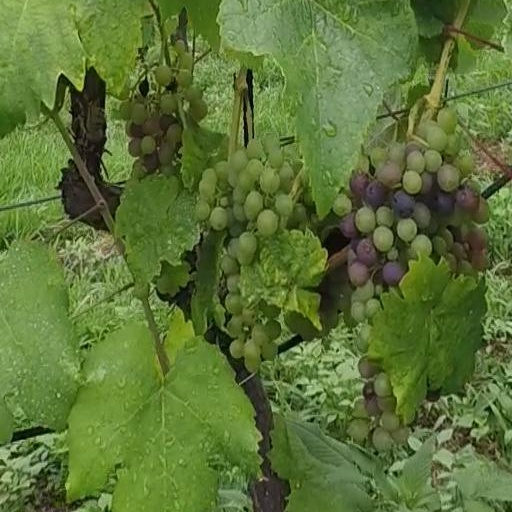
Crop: grape